Bellevue Plantation

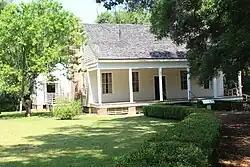
Bellevue today, at the Tallahassee Museum

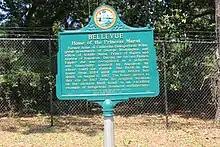
Historical marker

Bellevue Plantation was the U.S. home of Catherine Willis Gray Murat, located in Tallahassee, Florida. It was purchased in 1854 after Catherine's second husband Prince Achille Murat (son of Joachim Murat, Napoleon's brother-in-law and King of Naples from 1808 to 1815) died in 1847. Murat was the great-grandniece of George Washington. She was a daughter of Colonel Byrd C. Willis (August 29, 1781 – 1846) and his wife Mary Lewis. Mary Lewis was the granddaughter of Fielding Lewis, George Washington's brother-in-law. Through the Lewis family, she was also a relative of explorer Meriwether Lewis.